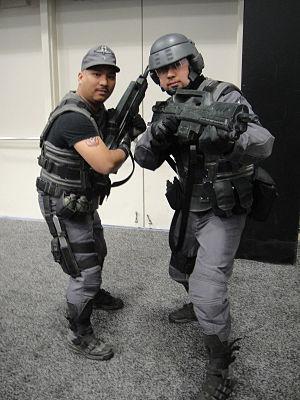
Starship Troopers ou Les Patrouilleurs de l'espace au Québec est un film américain de science-fiction de type militaire sorti en 1997 réalisé par Paul Verhoeven. Le scénario d'Edward Neumeier est librement inspiré du roman de science-fiction Étoiles, garde-à-vous ! de Robert A. Heinlein.